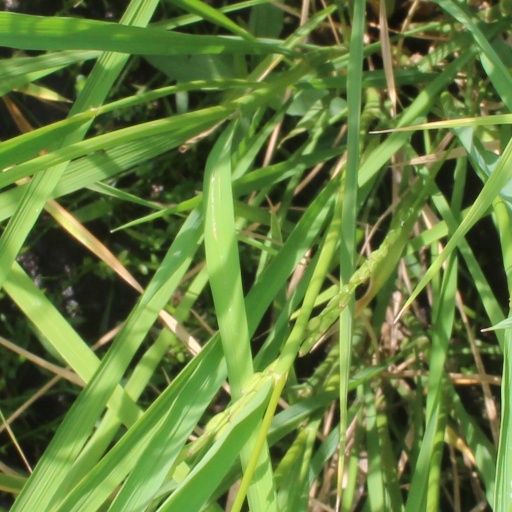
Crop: rice